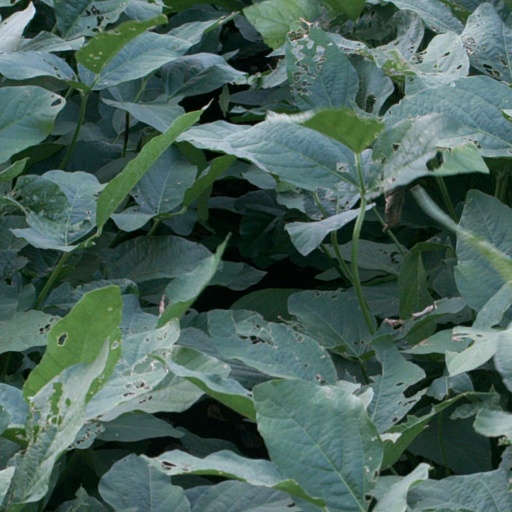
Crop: soybean